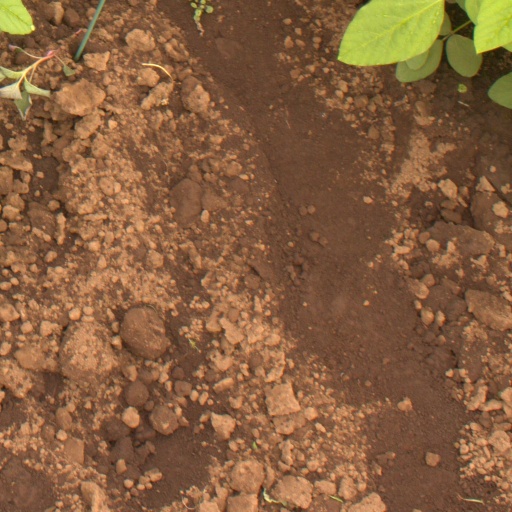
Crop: soybean